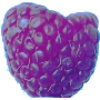
Label: Raspberry 1